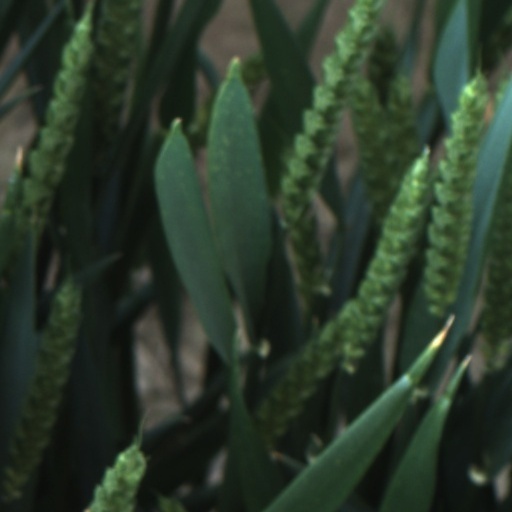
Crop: wheat